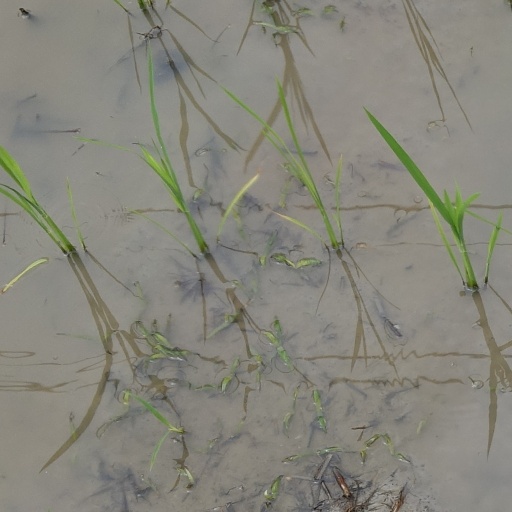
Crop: rice